The Dreams That Stuff Is Made Of

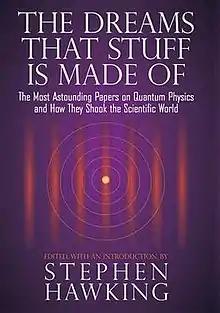
Hardcover edition

The Dreams That Stuff Is Made of: The Most Astounding Papers of Quantum Physics and How They Shook the Scientific World is a 2011 book by English physicist Stephen Hawking.